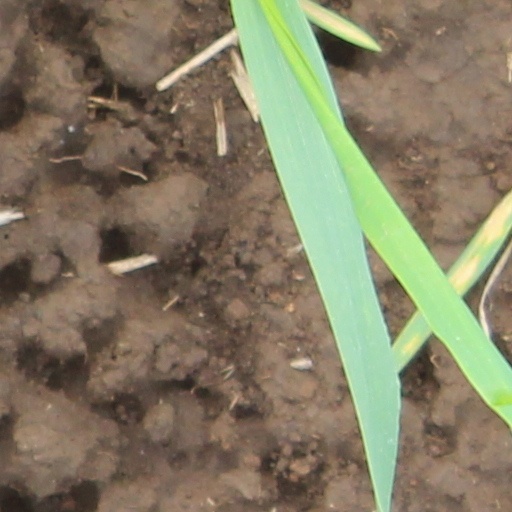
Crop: wheat